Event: Nepal Earthquake
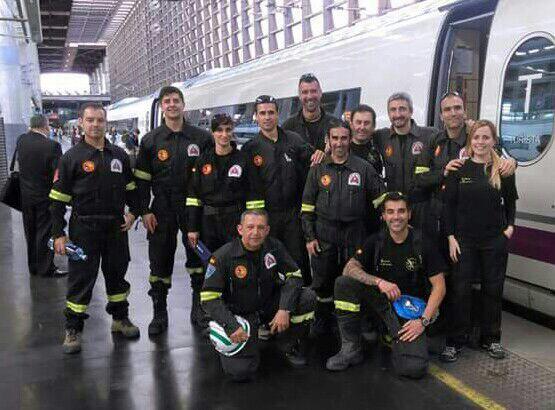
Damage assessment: no_damage